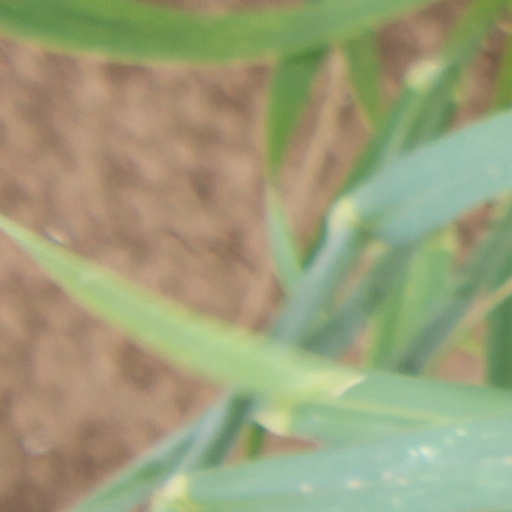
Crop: wheat